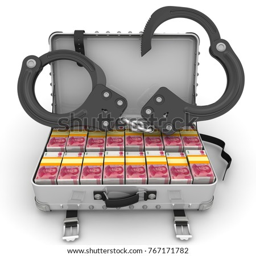
a suitcase filled with packs of banknotes and handcuffs .